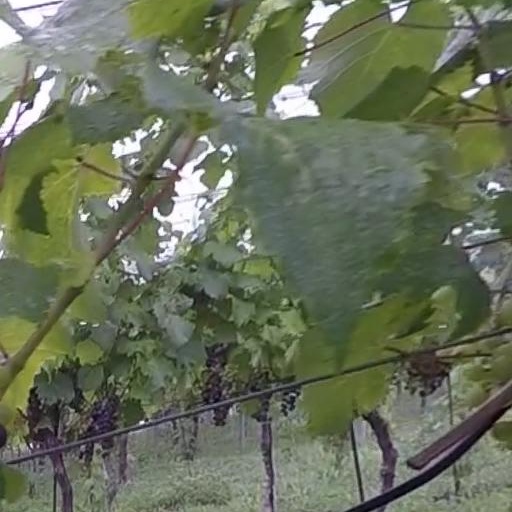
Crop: grape